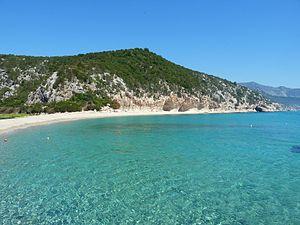
Cala Luna est une plage du golfe d'Orosei, à mi-chemin entre les municipalités de Dorgali et Baunei en Sardaigne.